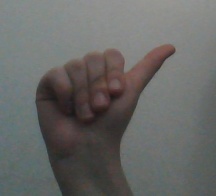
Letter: dhad